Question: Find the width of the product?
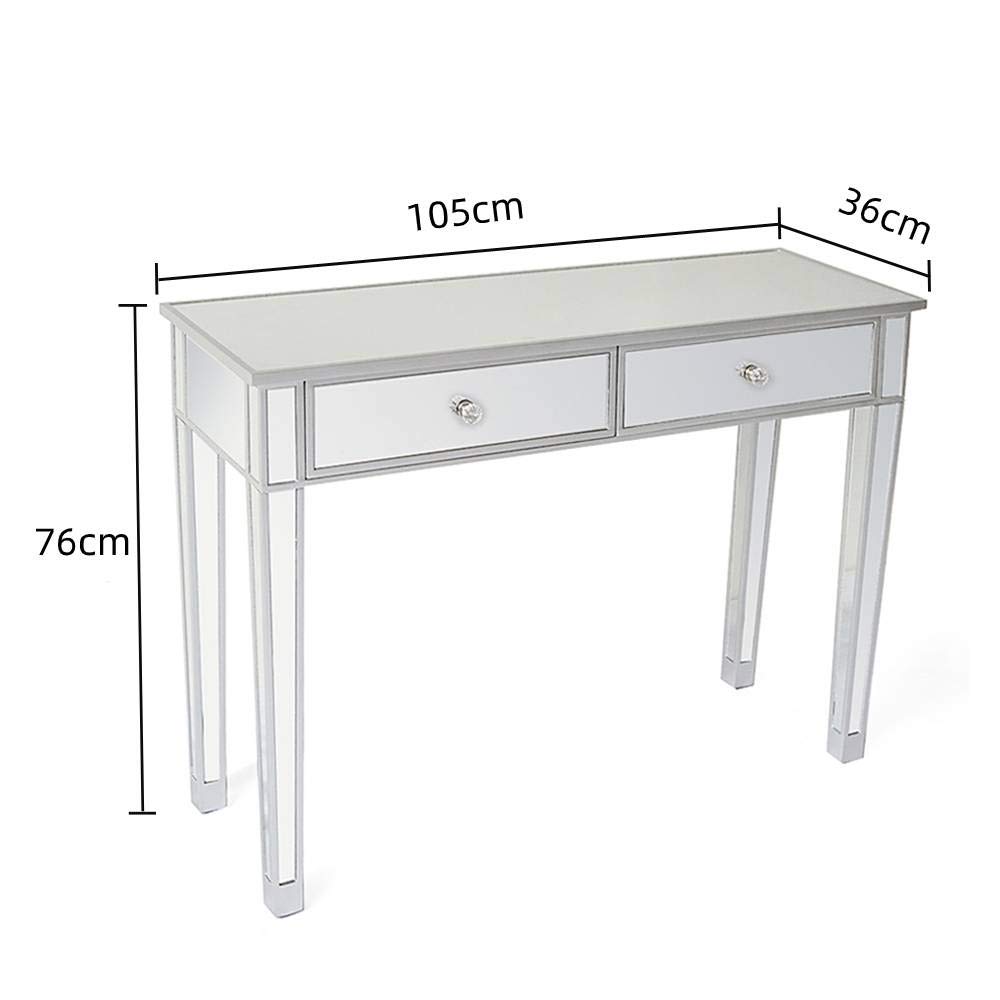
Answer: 105.0 centimetre